José Rizal

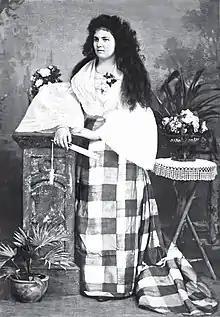
Josephine Bracken was Rizal's common-law wife whom he reportedly married shortly before his execution.

Leonor Rivera is thought to have inspired the character of María Clara in "Noli Me Tángere" and "El Filibusterismo". Rivera and Rizal first met in Manila when Rivera was 14 years old and Rizal was 16. When Rizal left for Europe on May 3, 1882, Rivera was 16 years old. Their correspondence began after Rizal left a poem for her.